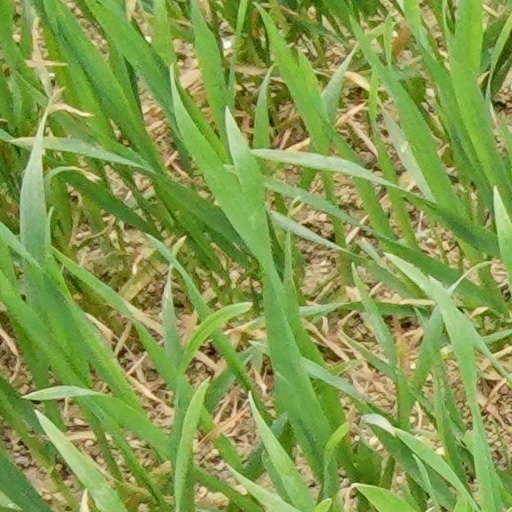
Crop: wheat